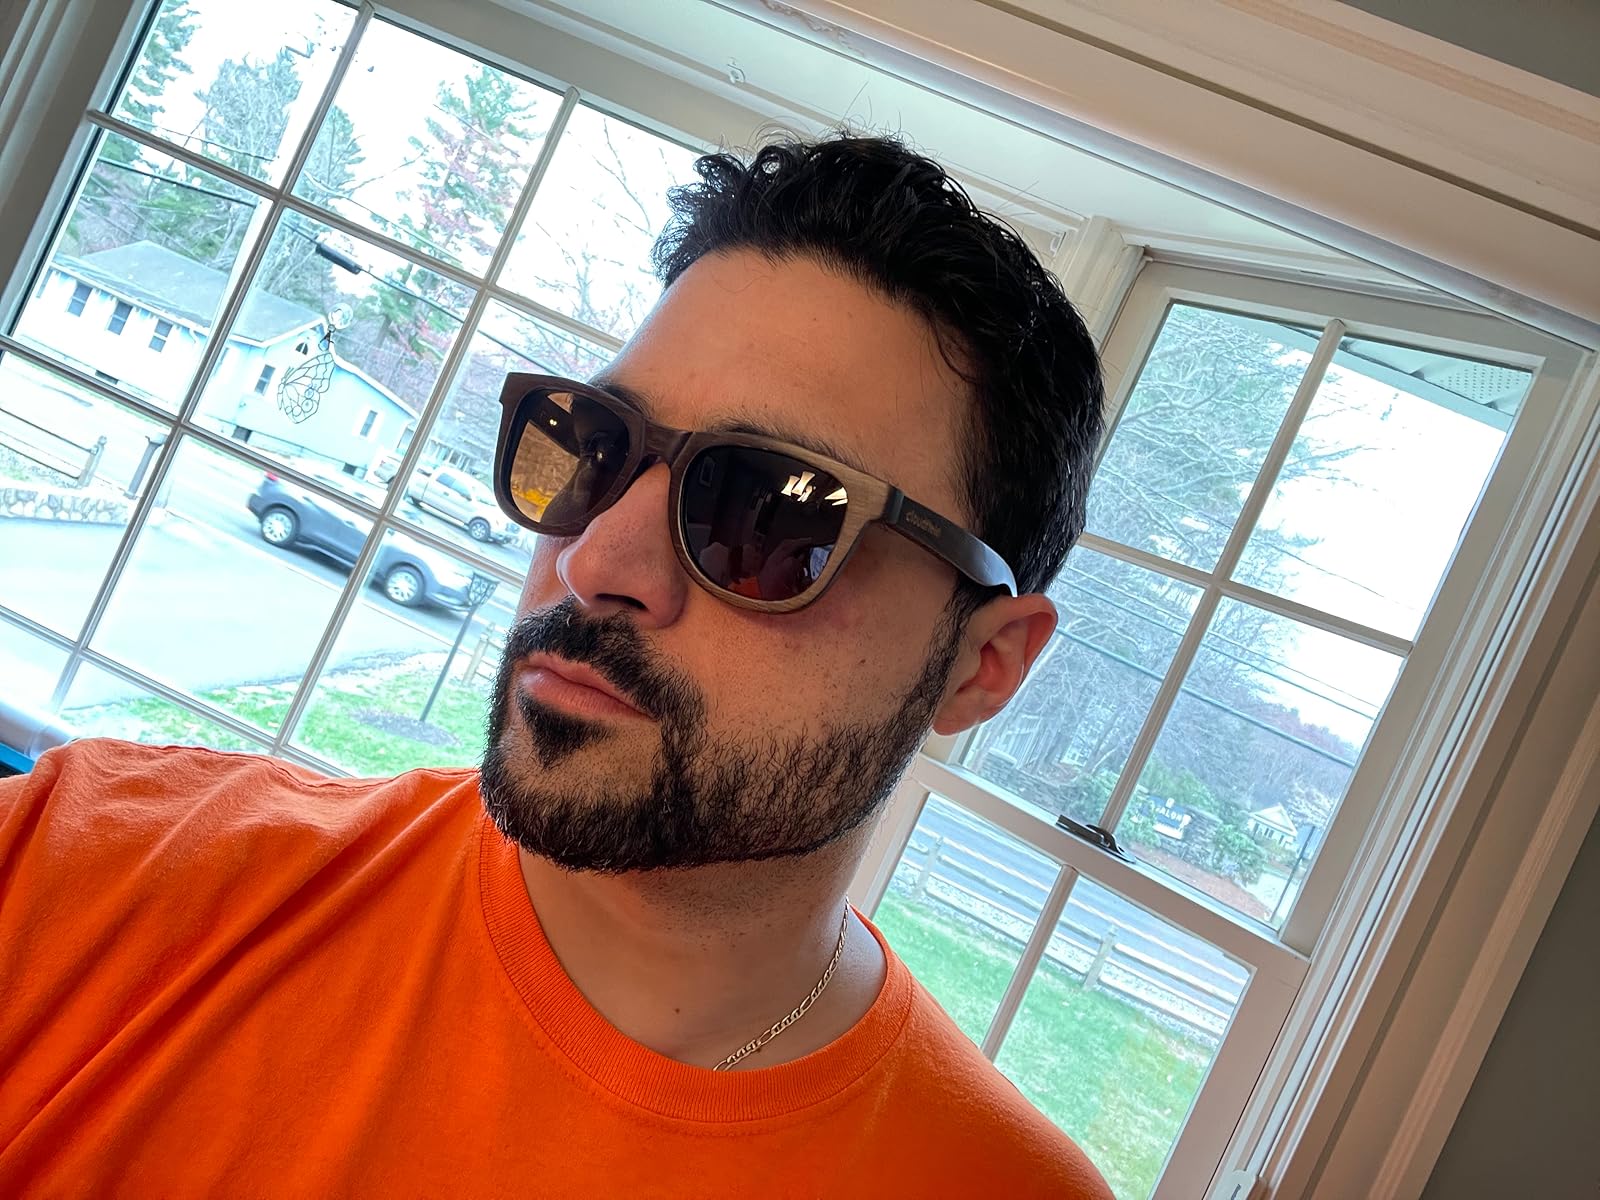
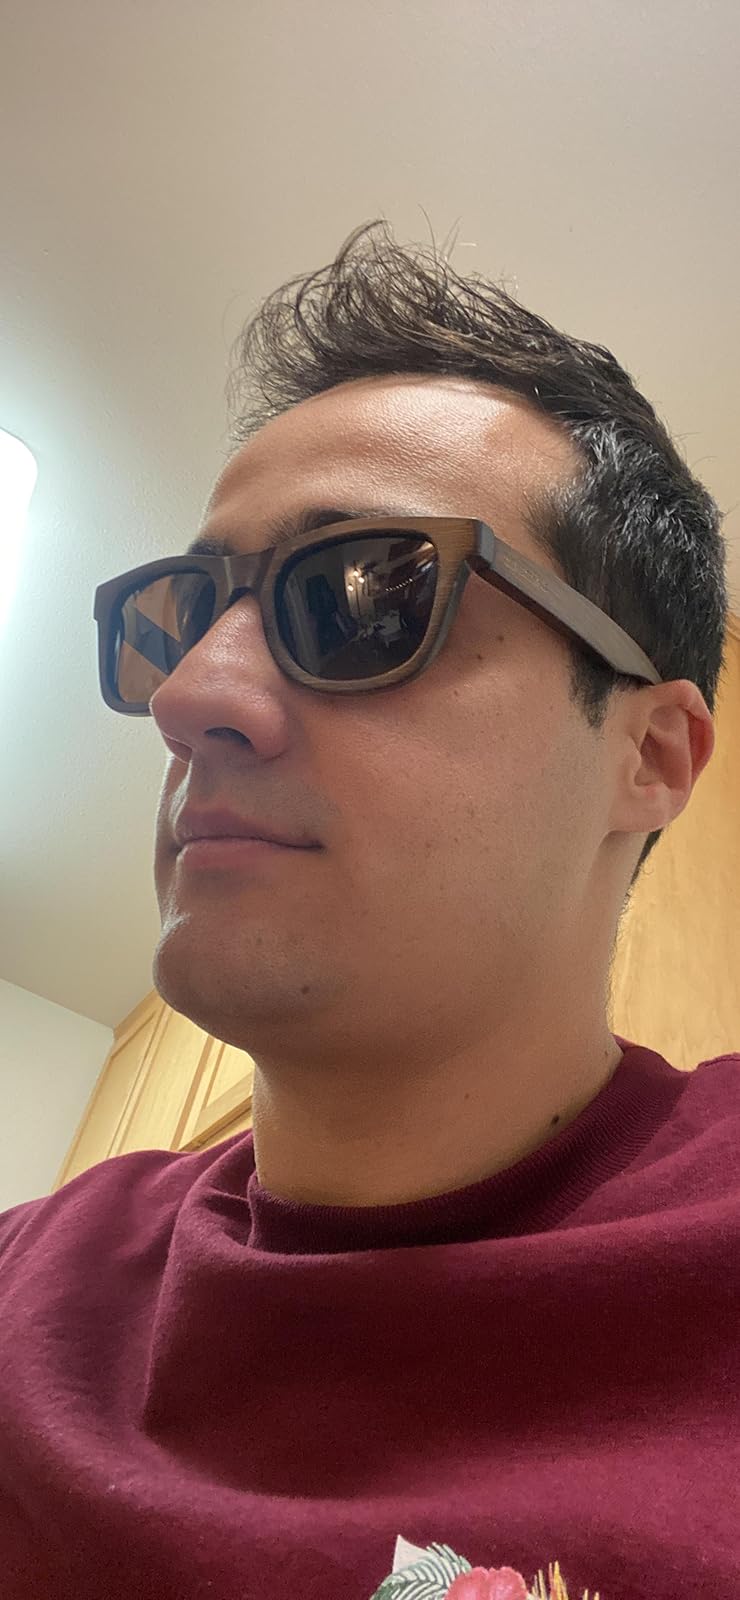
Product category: accessories_sunglasses
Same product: yes